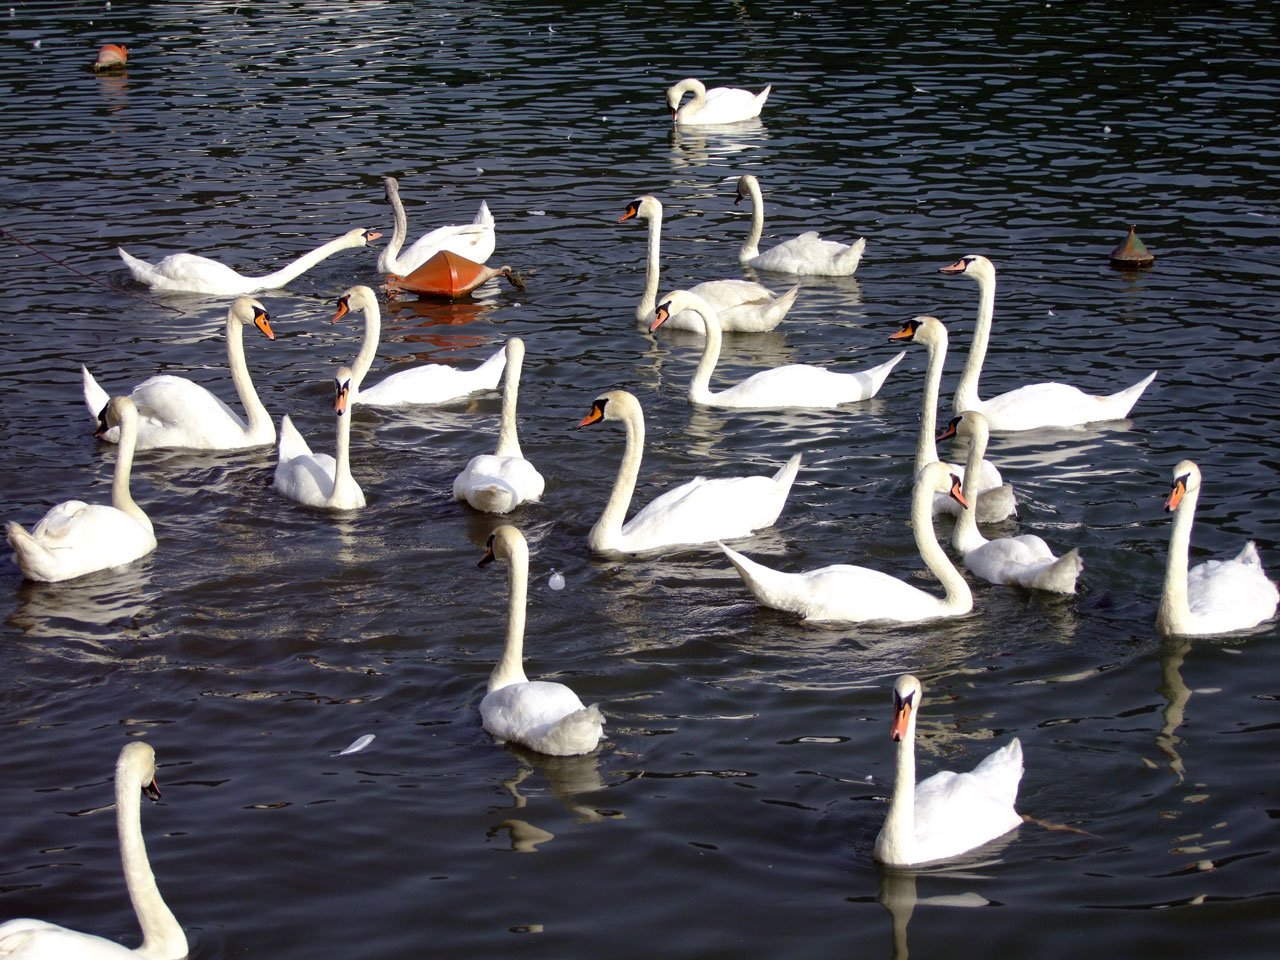
bird, lake, seabird, wildlife, fauna, swimming, poultry, birds, swan, feathers, animals, vertebrate, waterfowl, water bird, ducks geese and swans